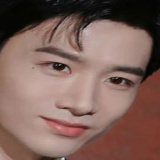
diễn viên Bạch Kính Đình